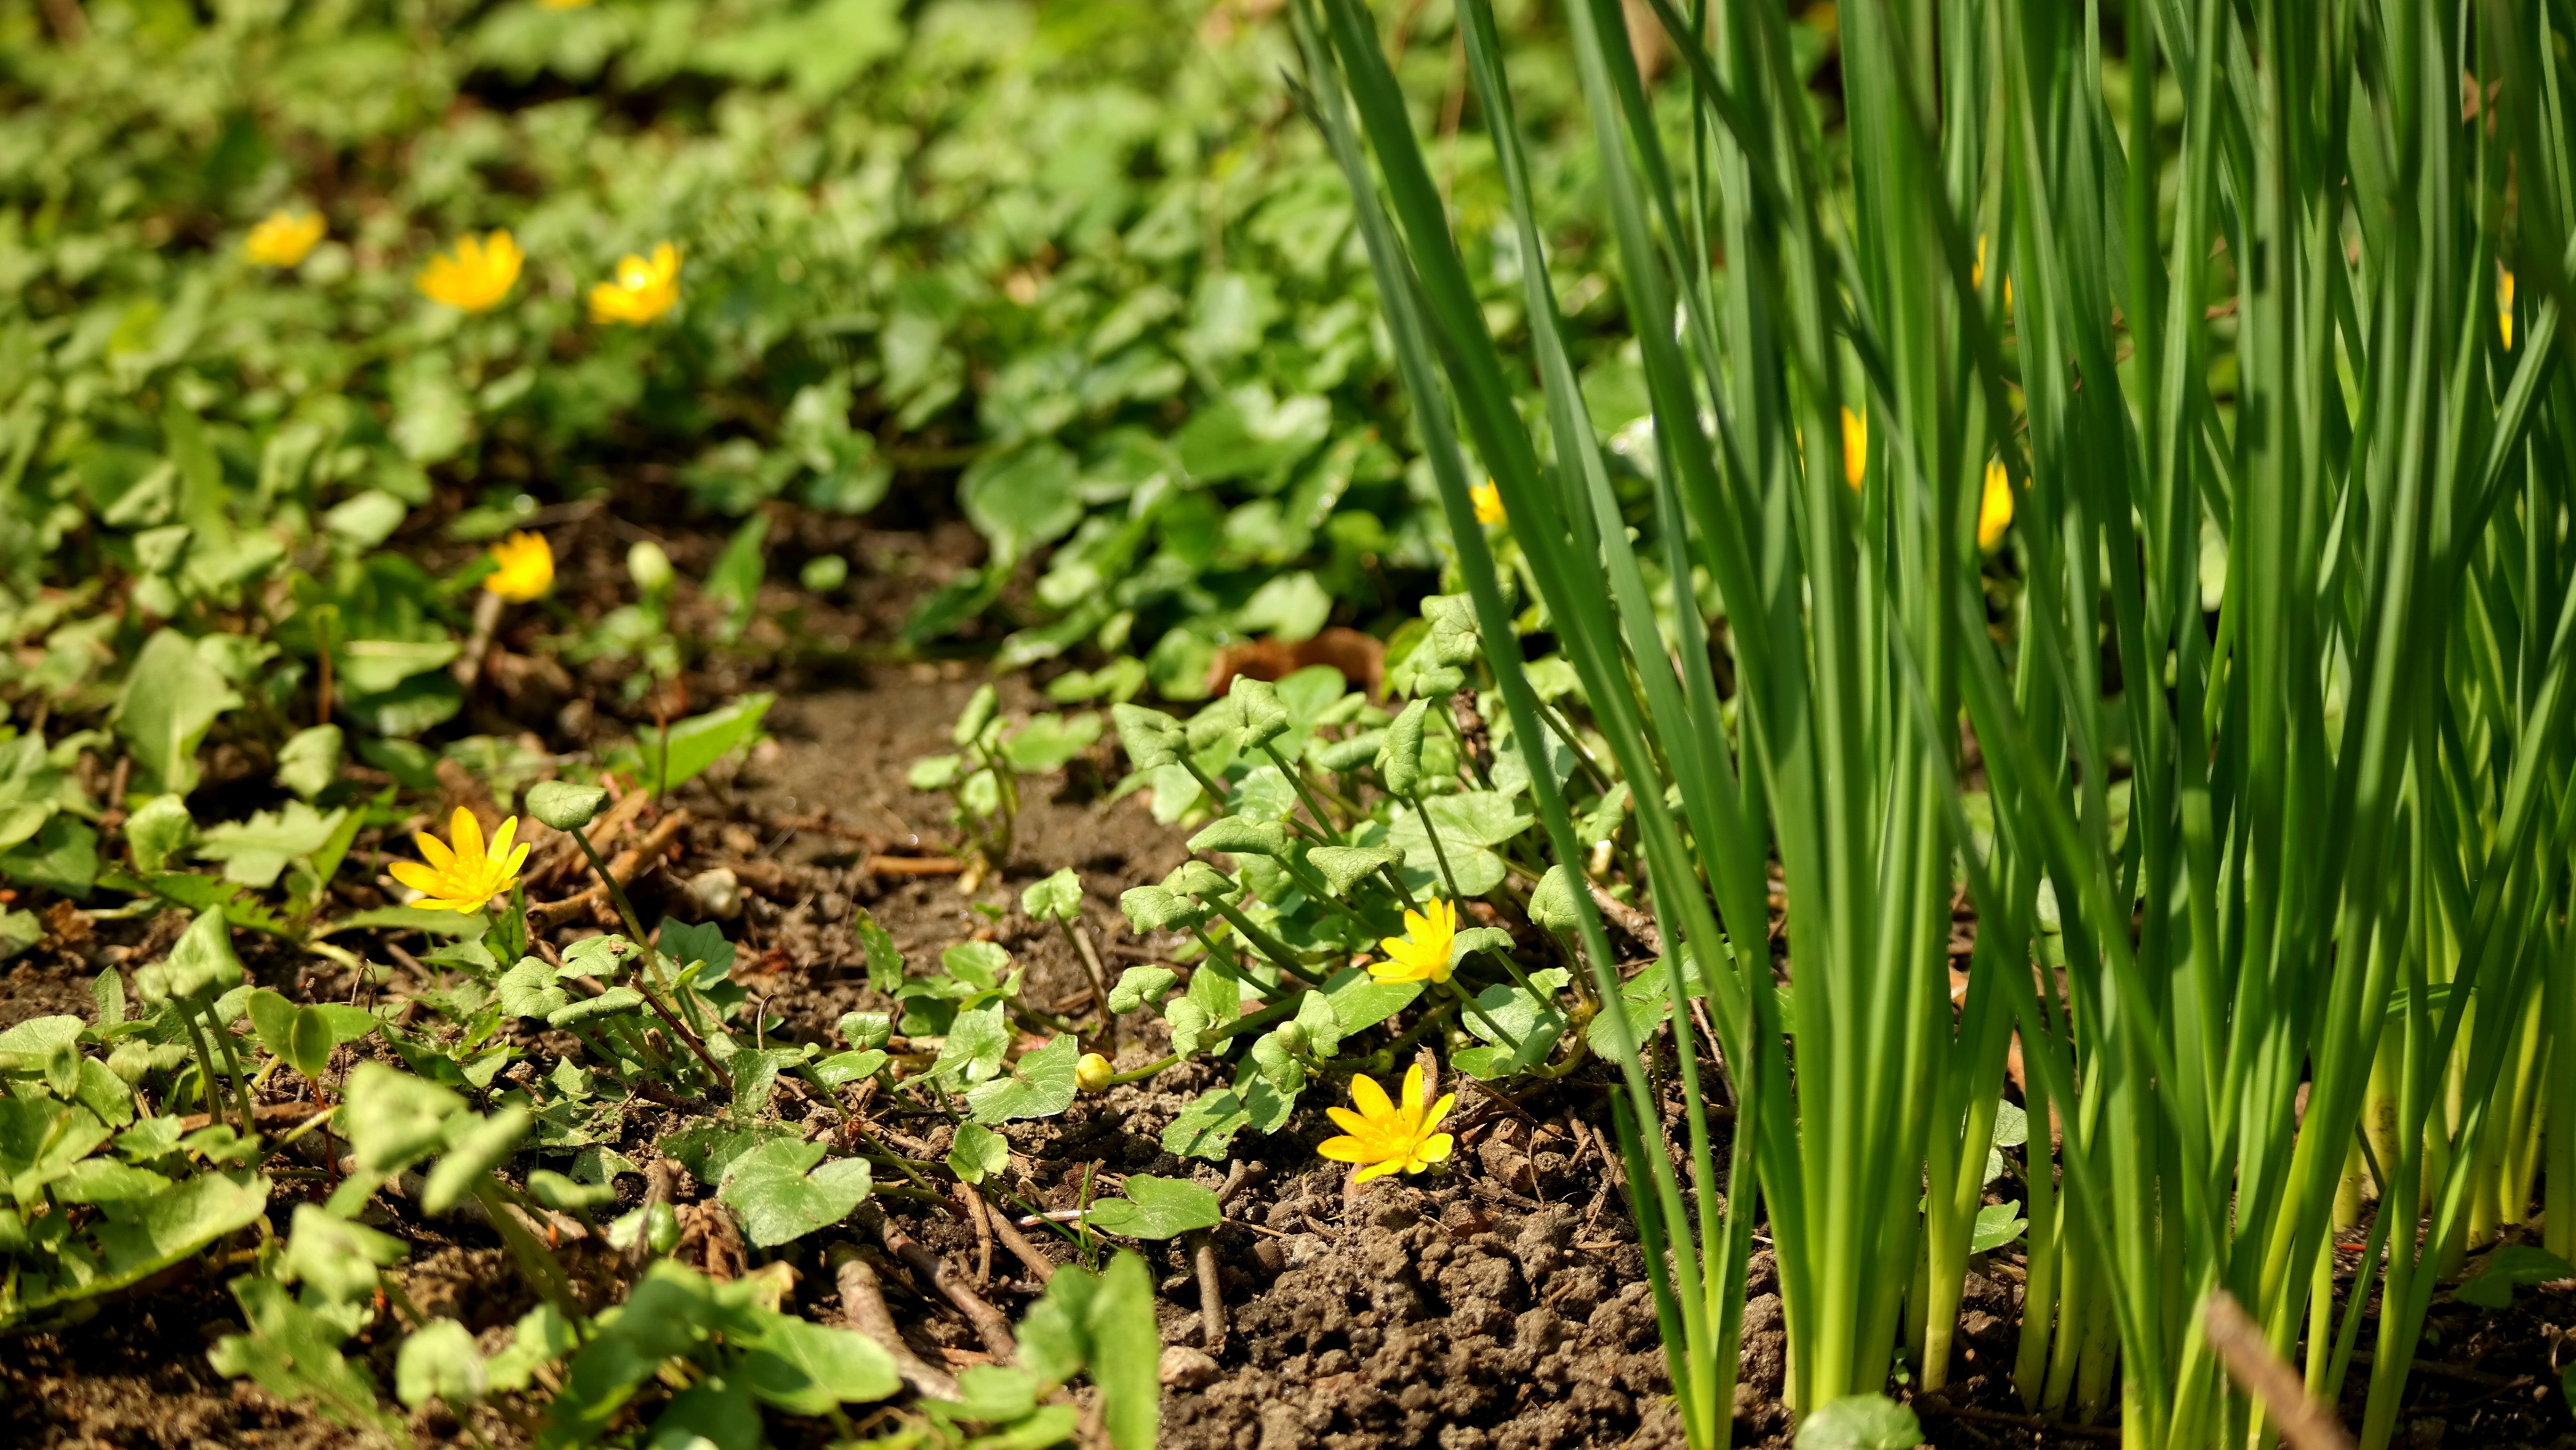
tree, nature, grass, blossom, plant, field, ground, lawn, meadow, prairie, leaf, flower, bloom, wild, spring, green, soil, botany, yellow, garden, flora, wild flower, wildflower, earth, habitat, wild plants, flowering plant, hahnenfu gew chs, natural environment, grass family, land plant